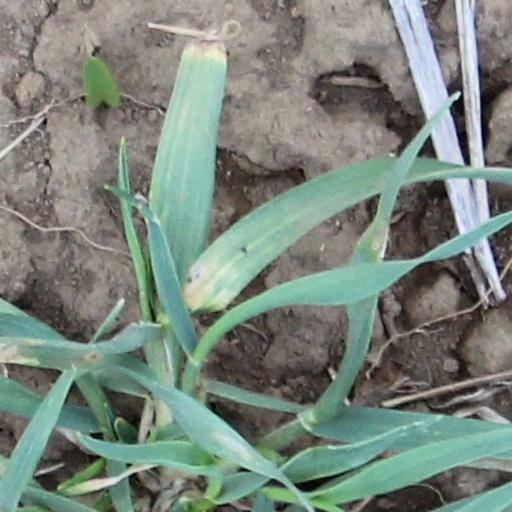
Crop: wheat